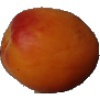
Label: apricot